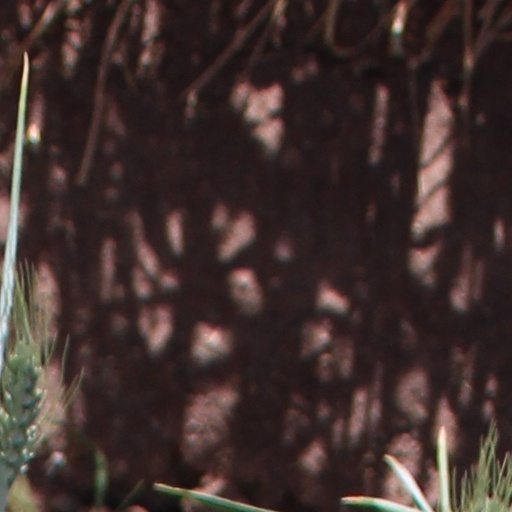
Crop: wheat